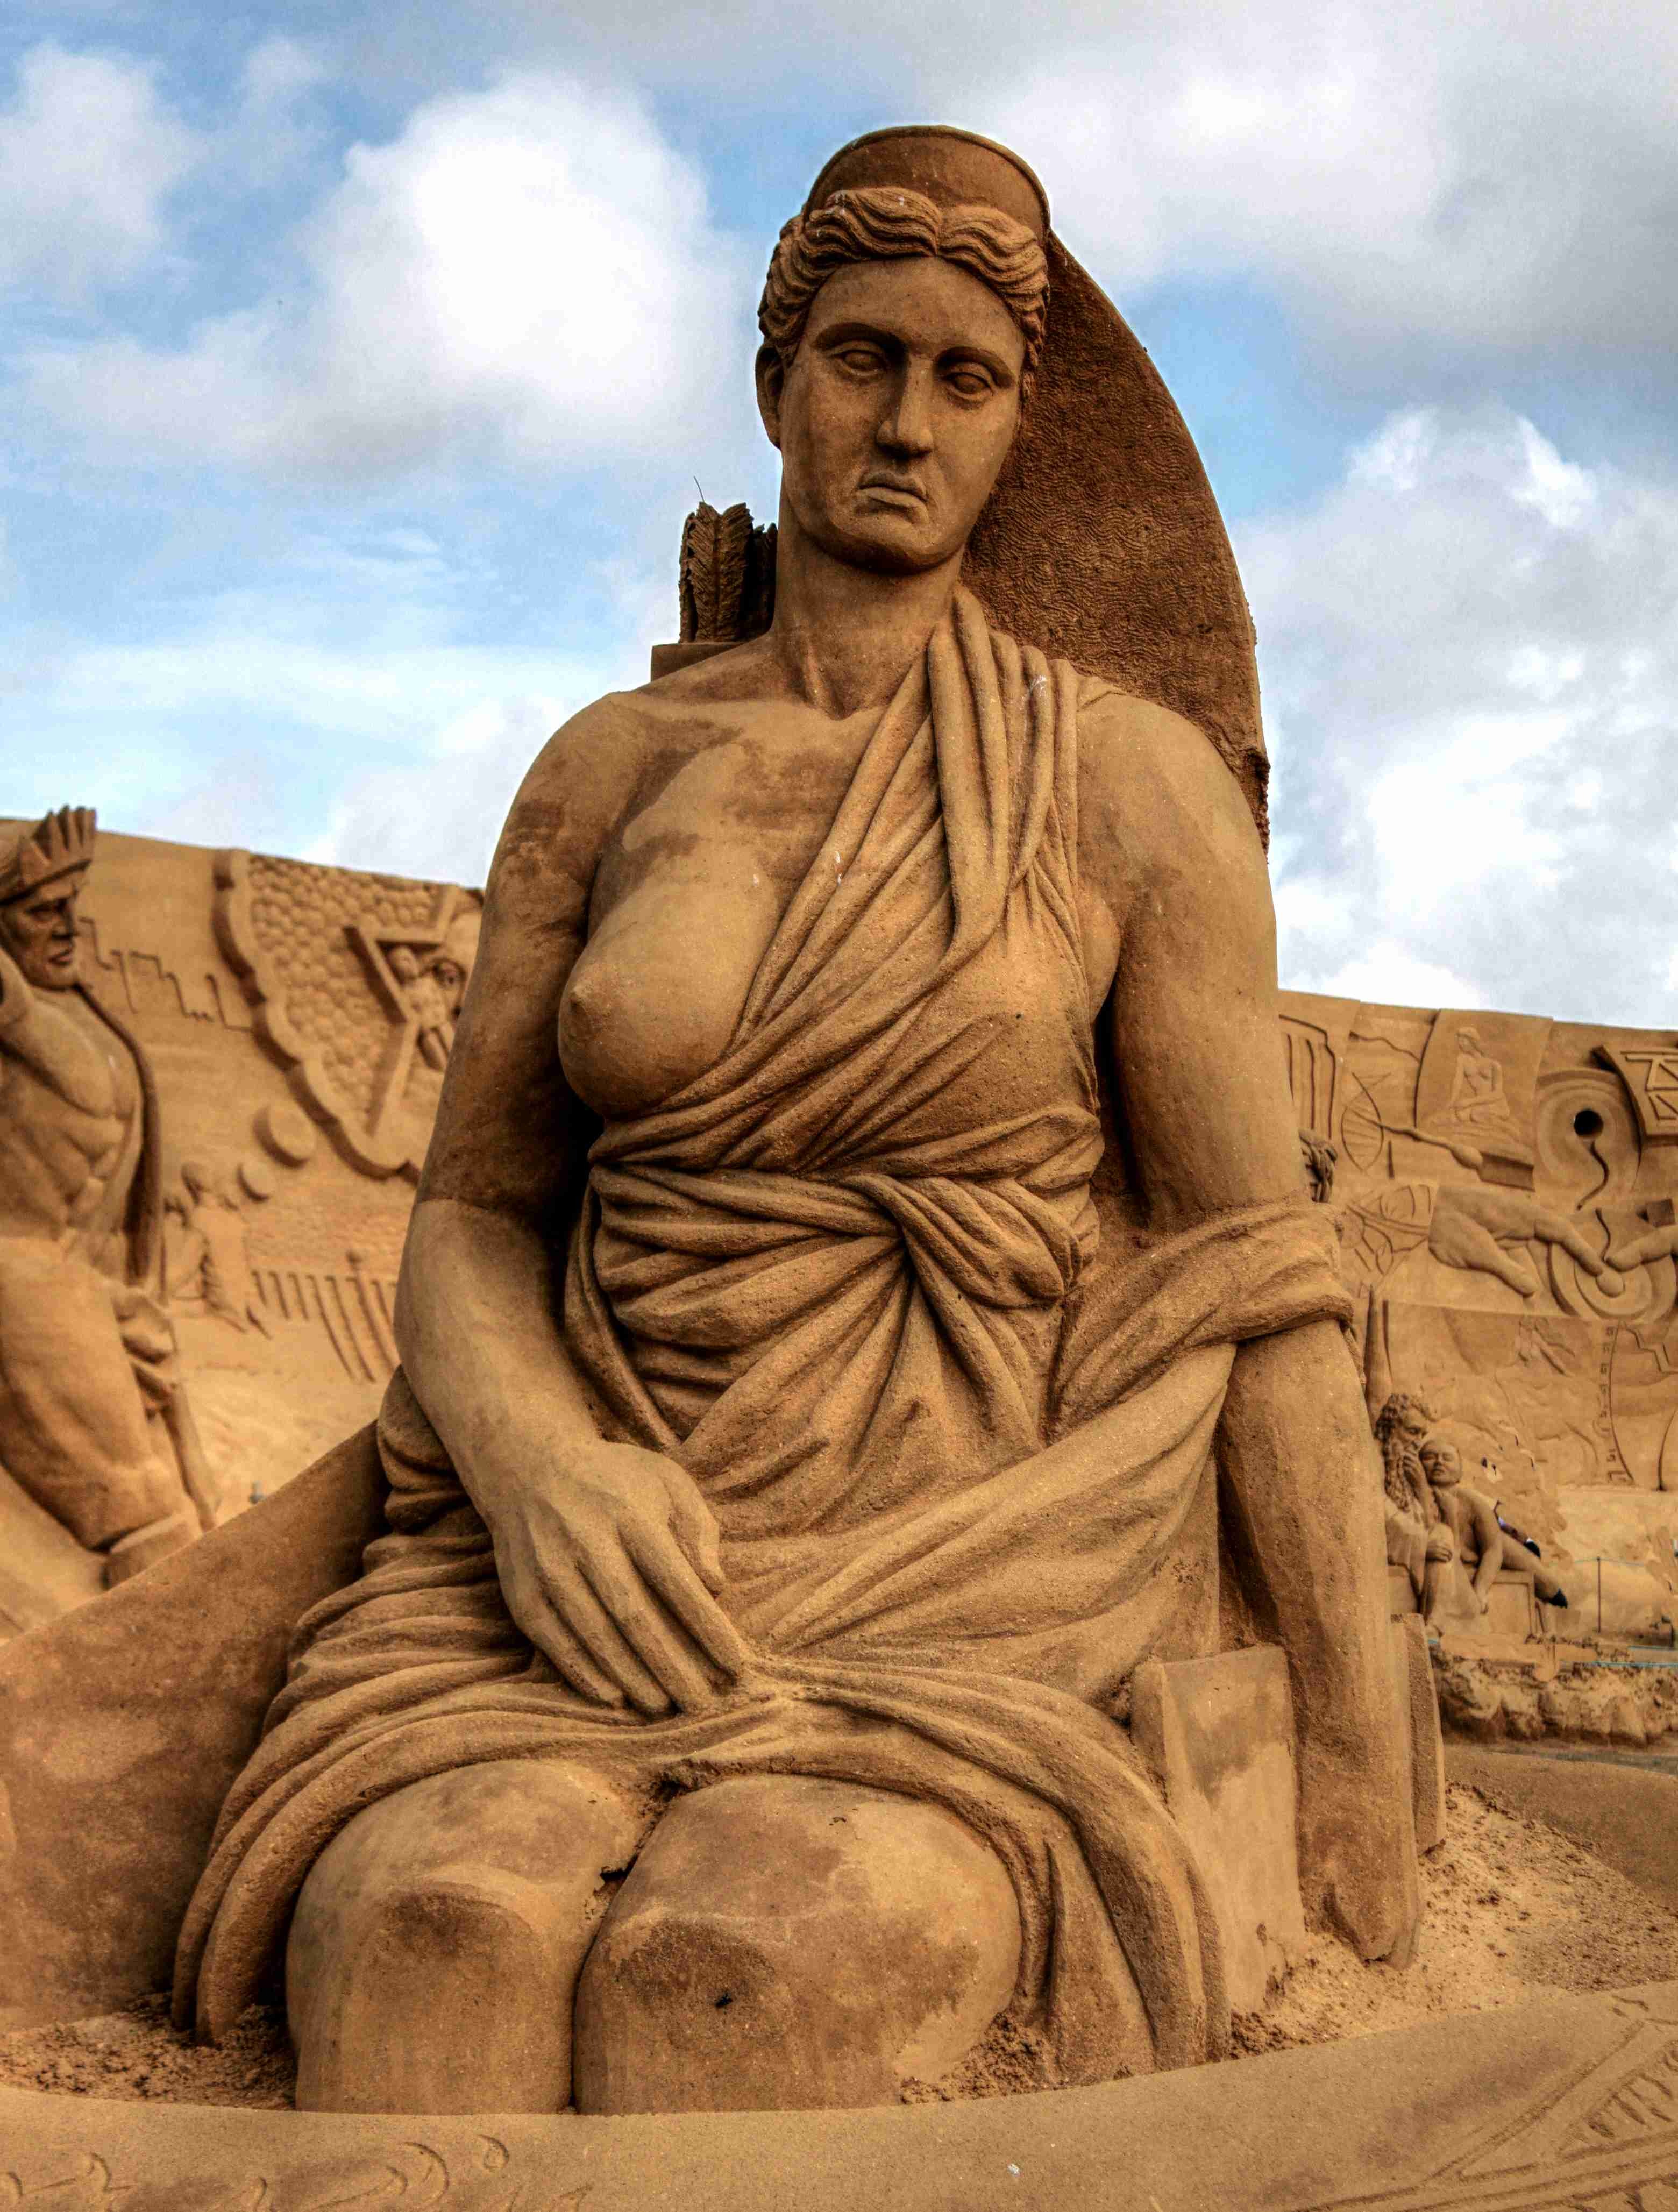
sand, monument, statue, pillar, greek, artwork, sculpture, art, festival, temple, denmark, carving, artists, goddess, mythology, artemis, s ndervig, stone carving, sand sculpture, sandworld, gautama buddha, ancient history, egyptian temple, human positions